Minnesota Lynx

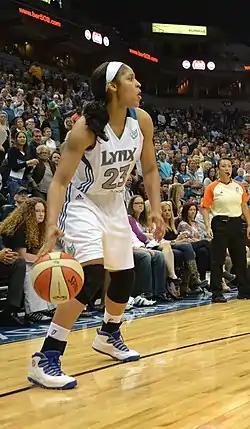
Maya Moore, 2013 Finals MVP

In 2012, the team began the season 10–0, a franchise and league record. They clinched a playoff berth on August 19, 2012, just 21 games into the season. The team fell to the Indiana Fever in the 2012 WNBA Finals.